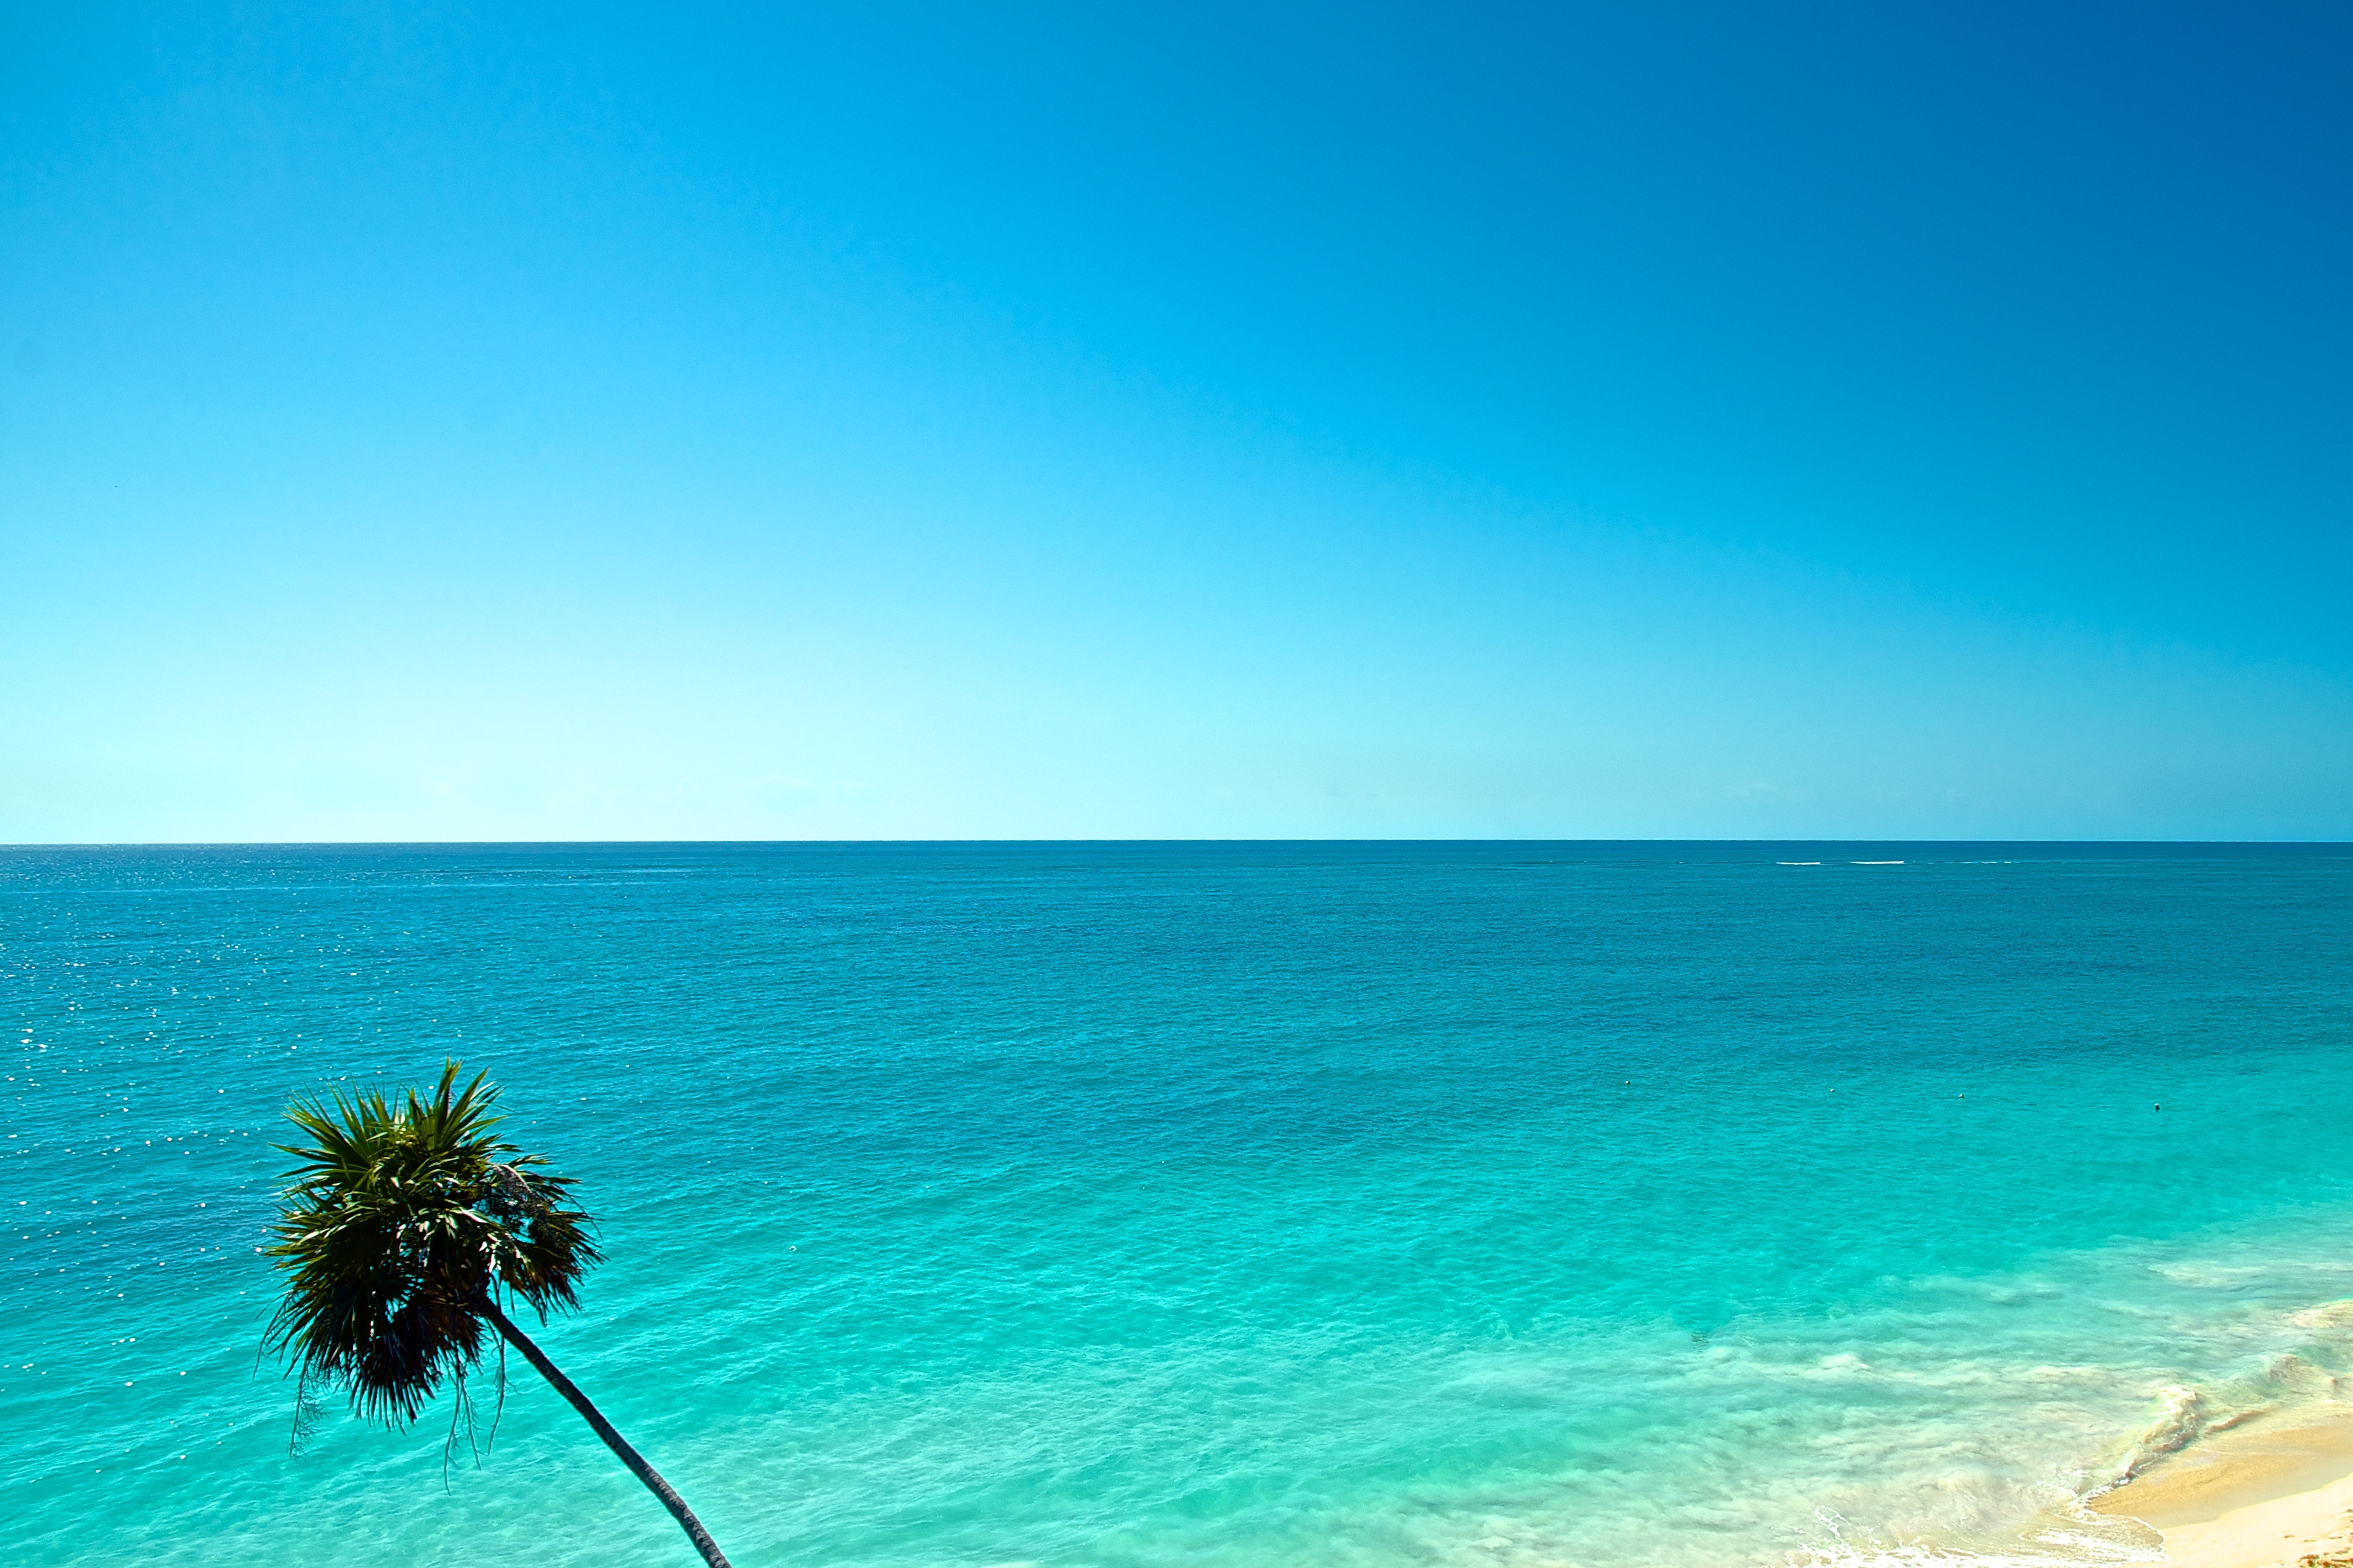
beach, sea, coast, sand, ocean, horizon, sky, sunlight, shore, wave, blue, body of water, caribbean, cape, islet, computer wallpaper, wind wave